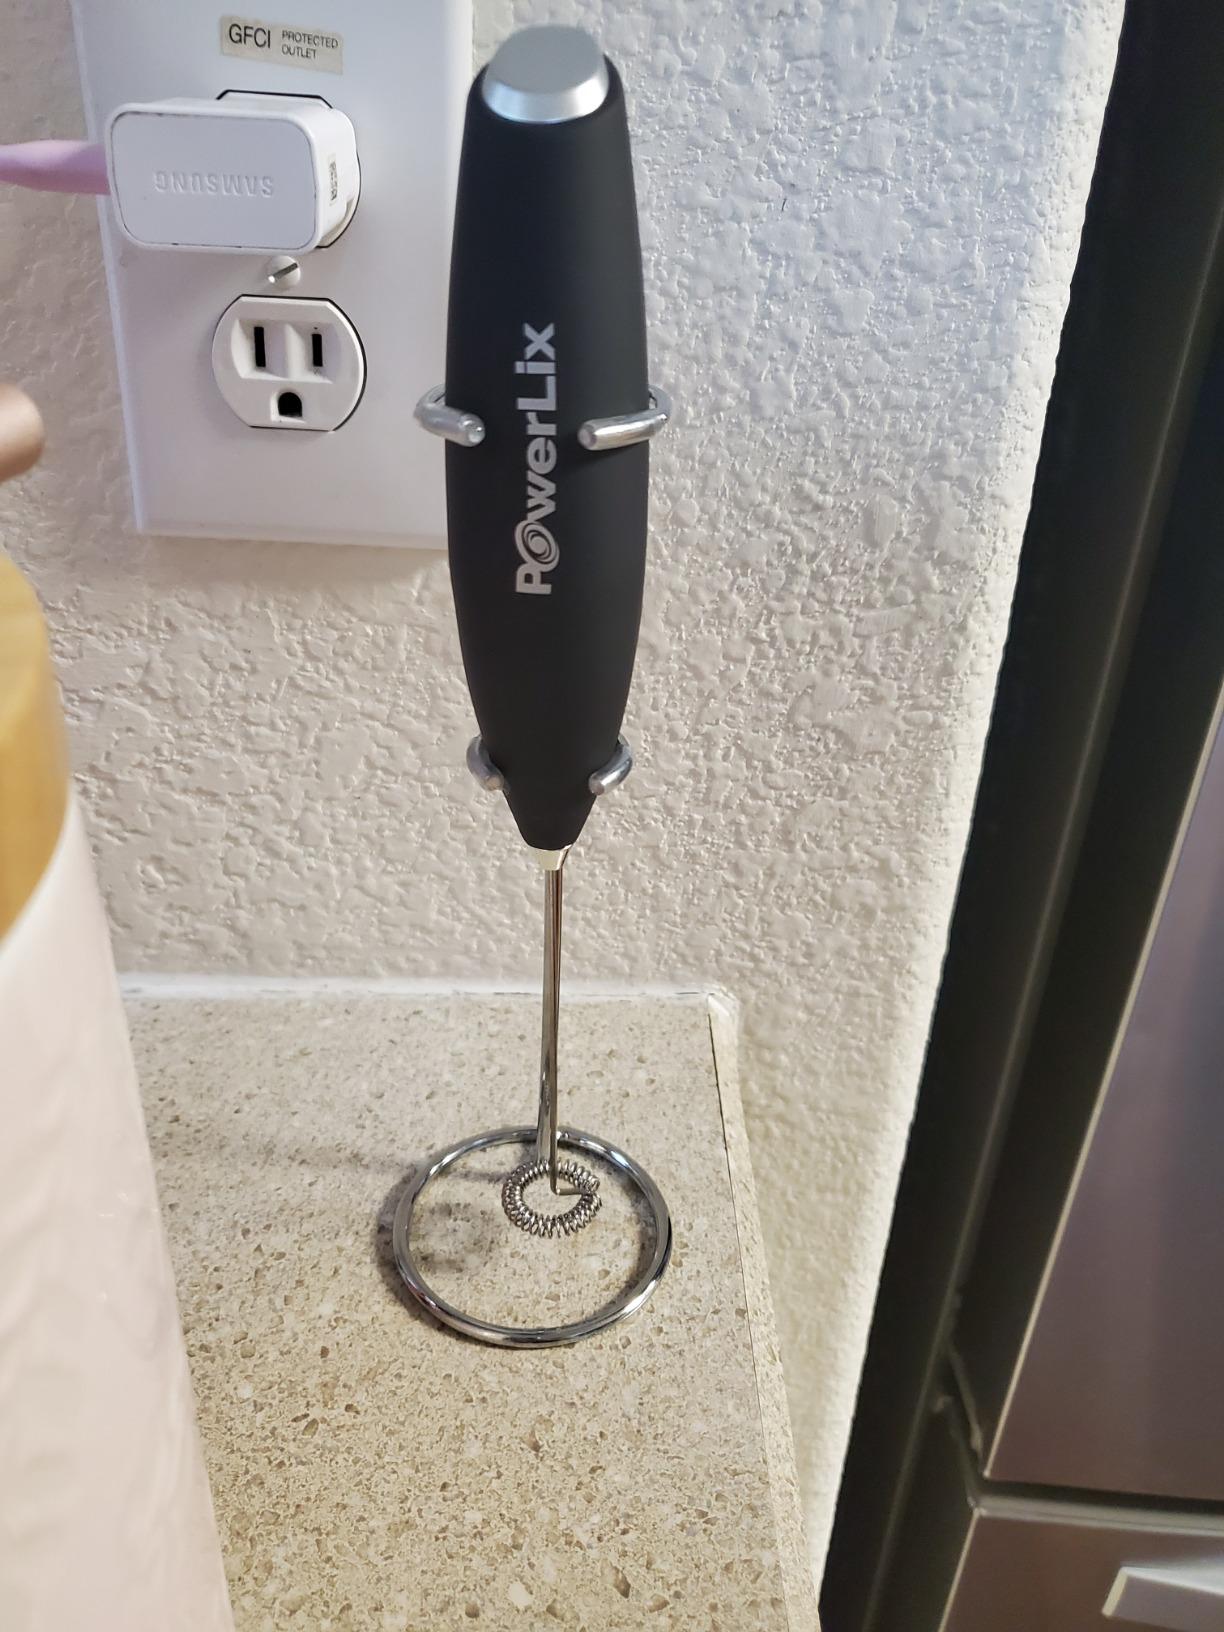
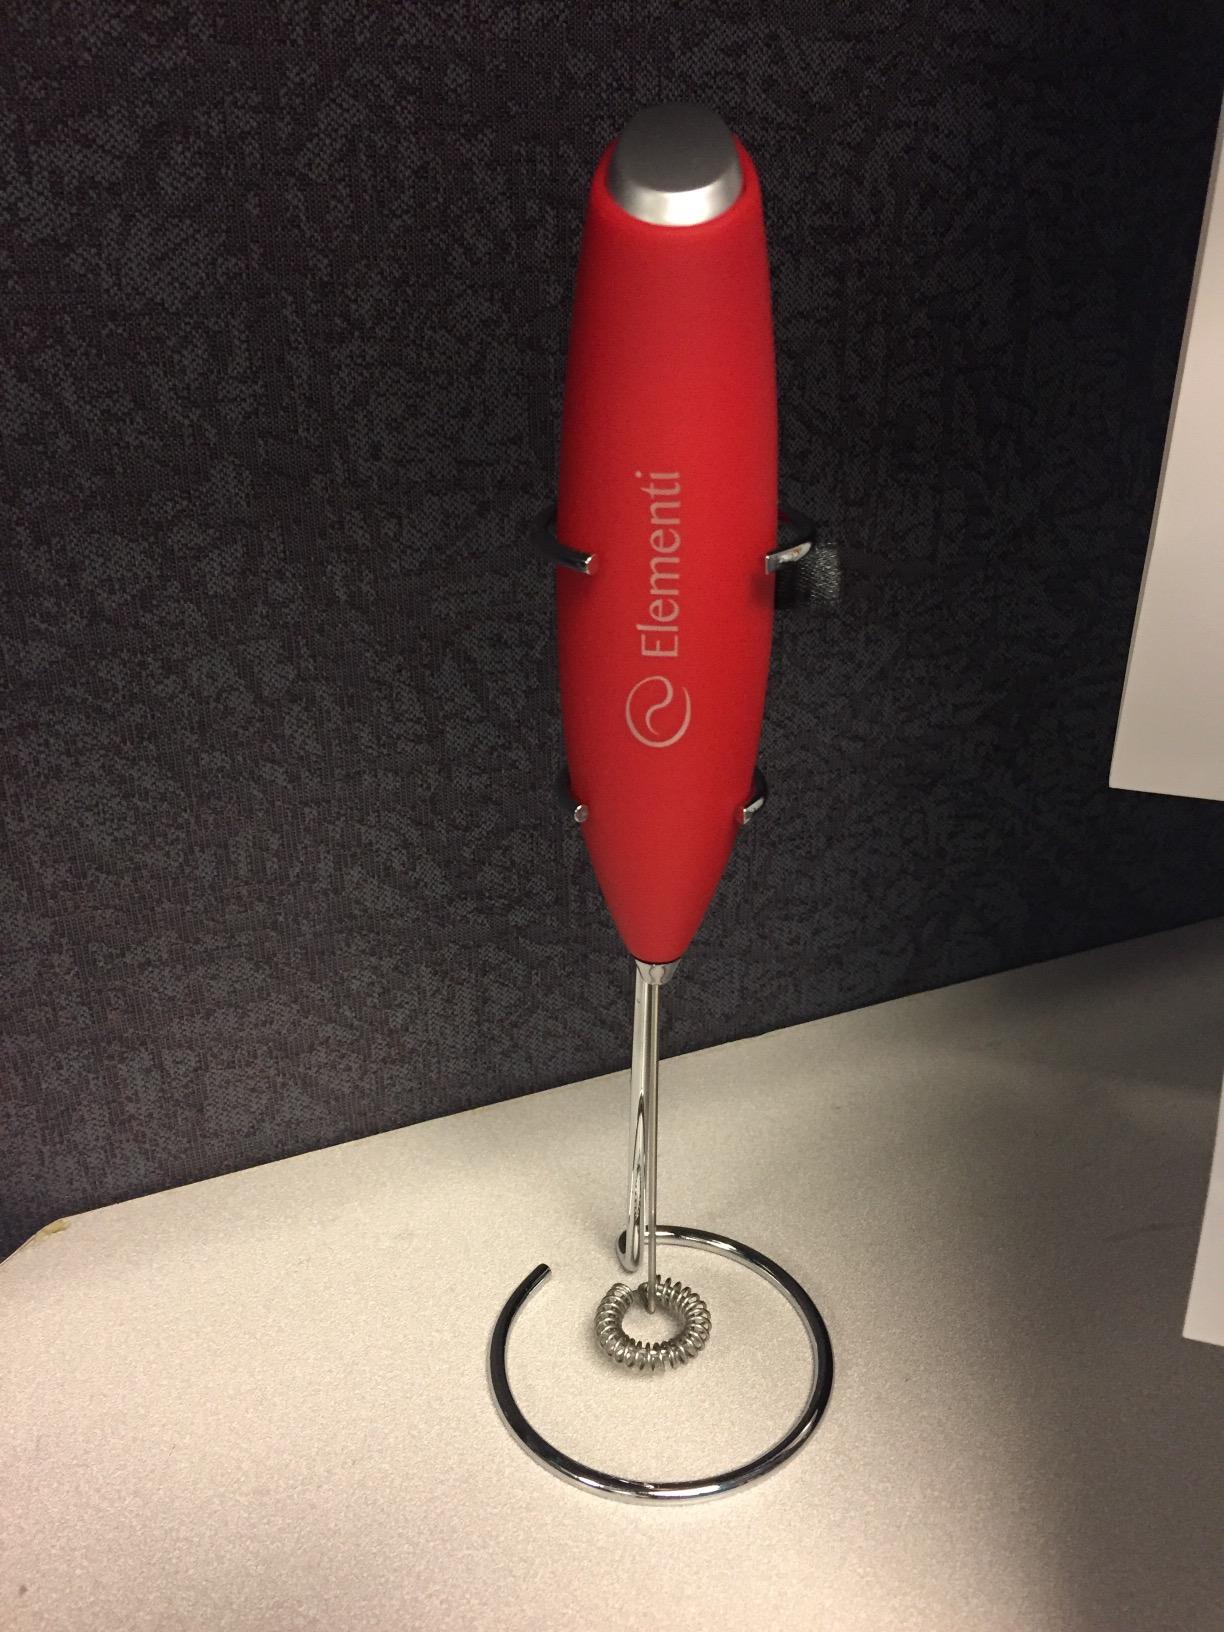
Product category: items_mixer
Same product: no